Transgender history

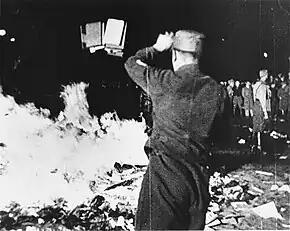
On May 10, 1933, Nazis burned the library of the Institut für Sexualwissenschaft.

Lili Elbe was a Danish trans woman and one of the first recipients of sex reassignment surgery. Elbe was assigned male at birth and was a successful painter before transitioning. She transitioned in 1930 and changed her legal name to Lili Ilse Elvenes. She died in 1931 from complications after ovary and uterus transplants.